Silverfish

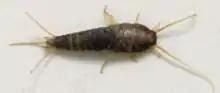
A silverfish

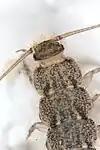
Silverfish head close-up

Before silverfish reproduce, they carry out a ritual involving three phases, which may last over half an hour. In the first phase, the male and female stand face to face, their vibrating antennae touching, then repeatedly back off and return to this position. In the second phase, the male runs away and the female chases him. In the third phase, the male and female stand side by side and head to tail, with the male vibrating his tail against the female. Finally, the male lays a spermatophore, a sperm capsule covered in gossamer, which the female takes into her body via her ovipositor to fertilize her eggs. The female lays groups of fewer than 60 eggs at once, deposited in small crevices. The eggs are oval-shaped, whitish, about long, and take between two weeks and two months to hatch. A silverfish usually lays fewer than 100 eggs in her lifetime.